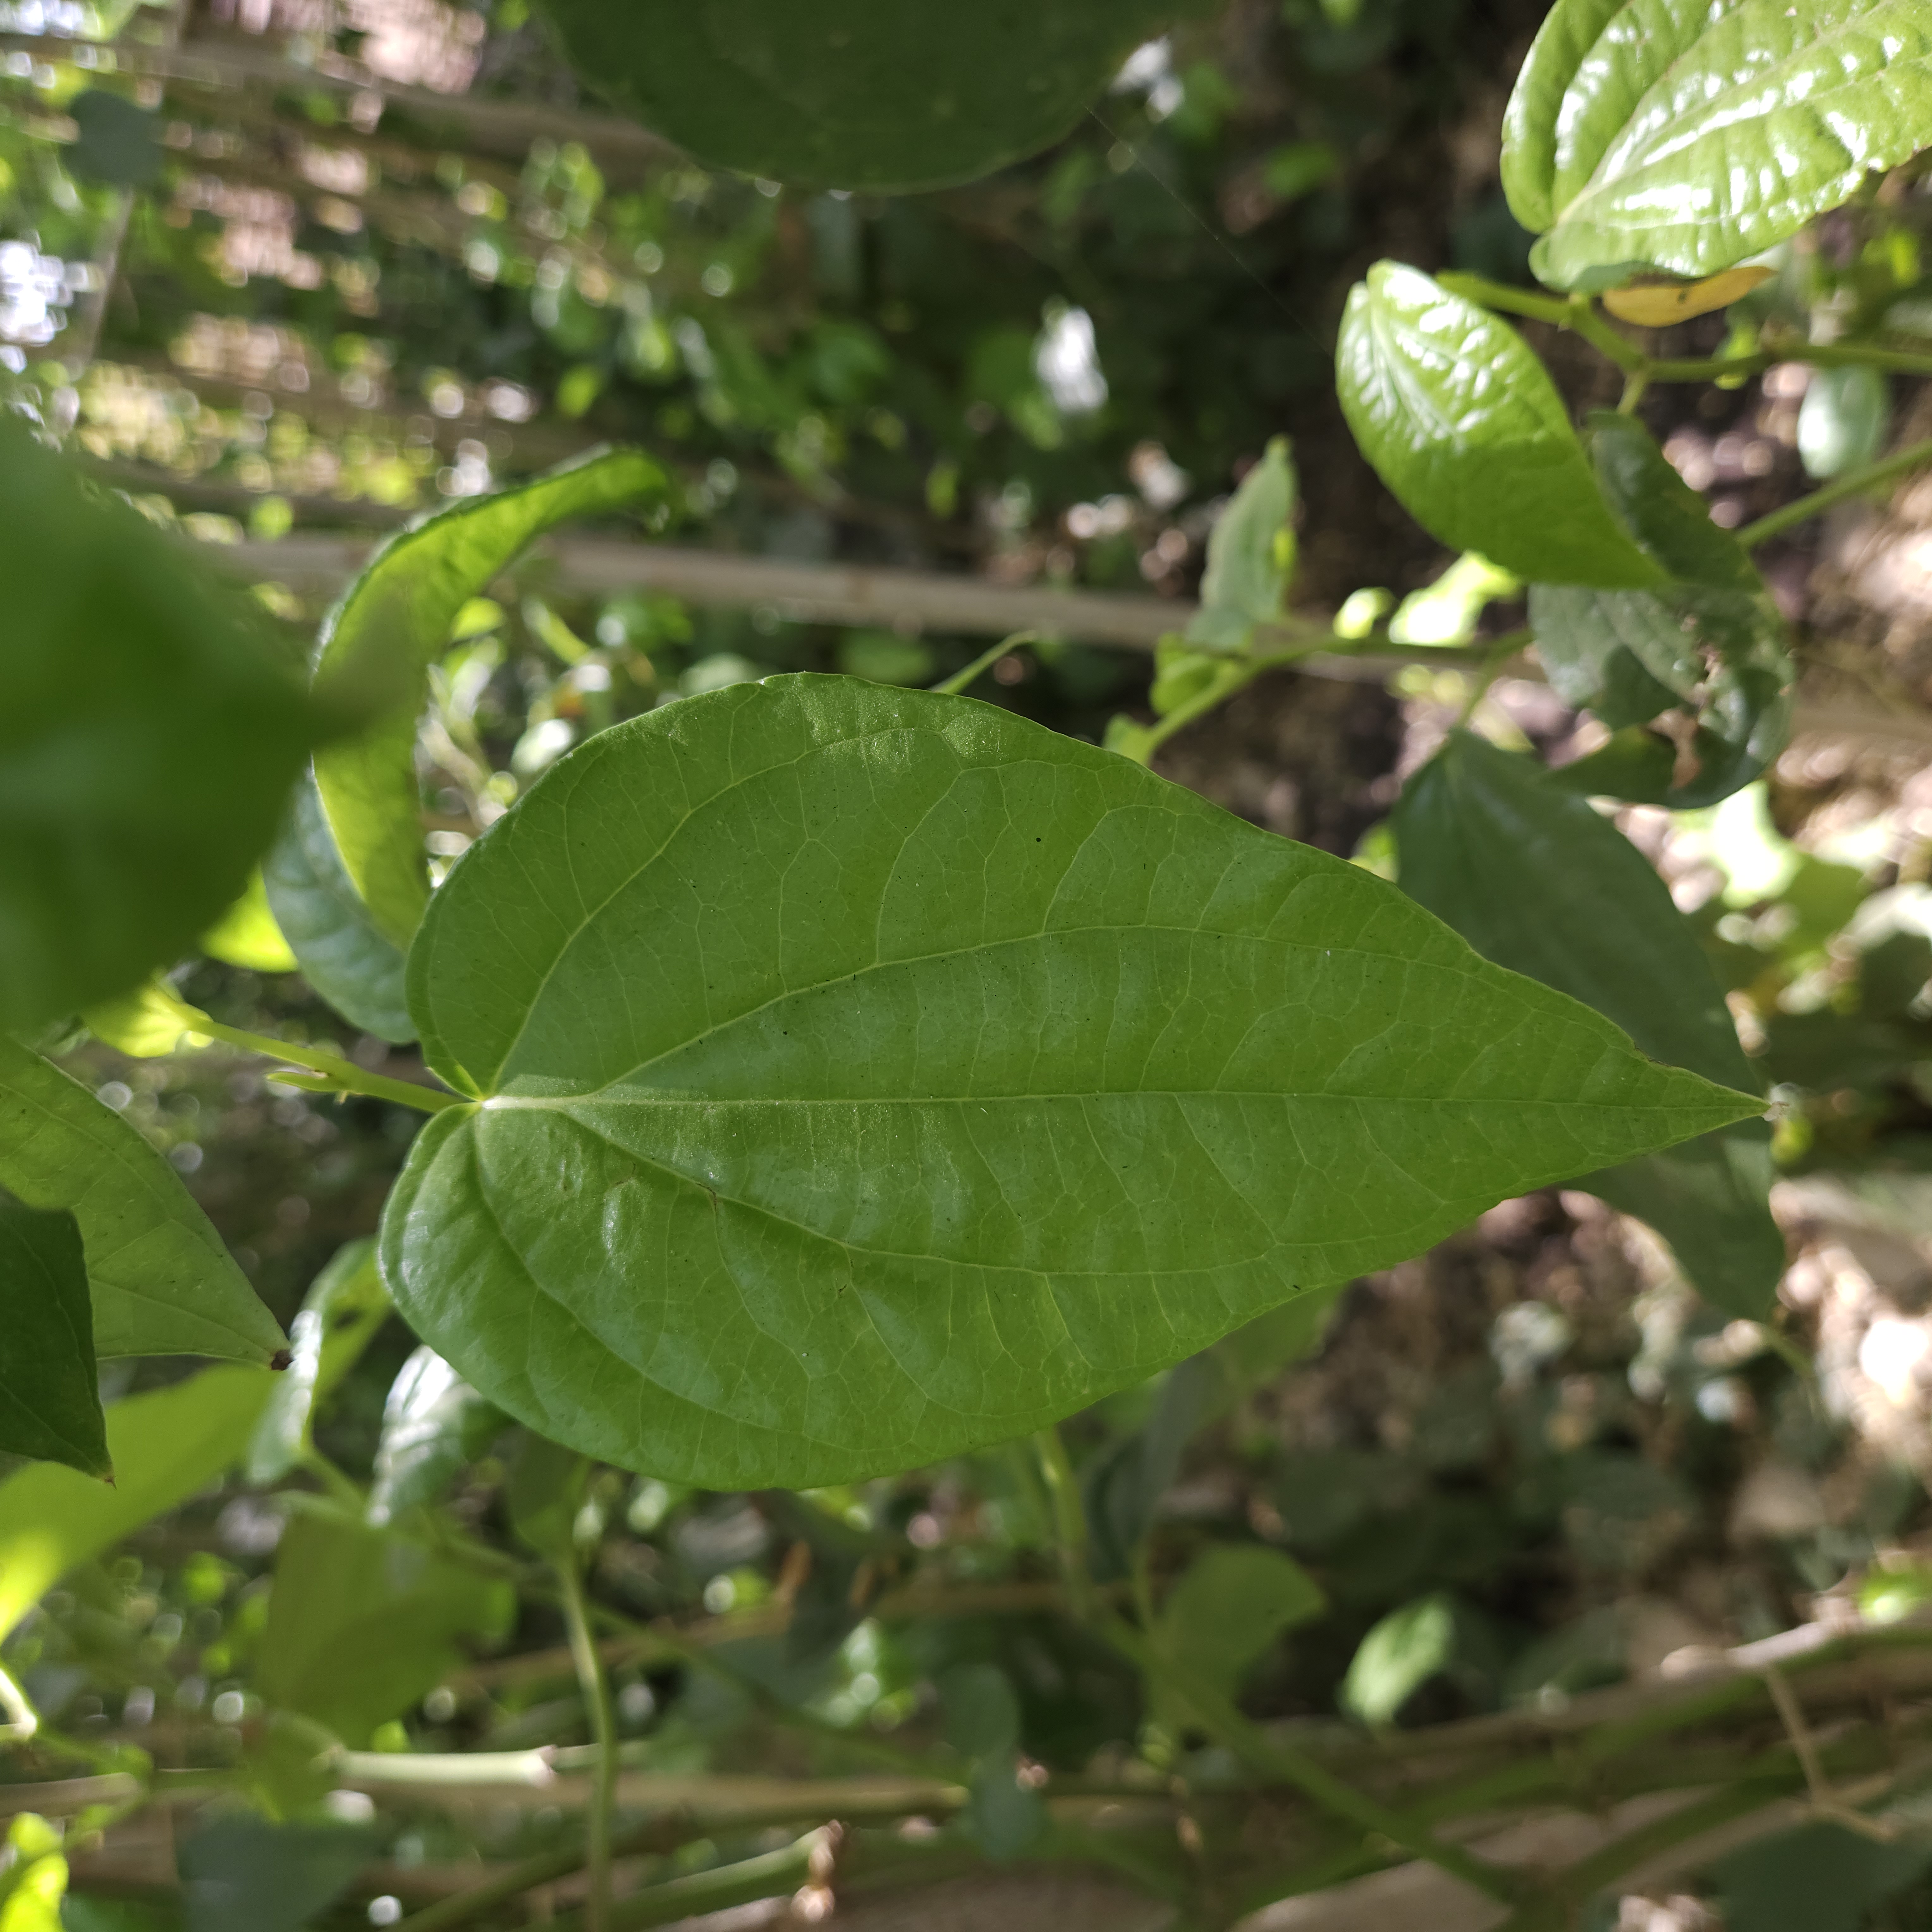
Label: Healthy